WWTR1

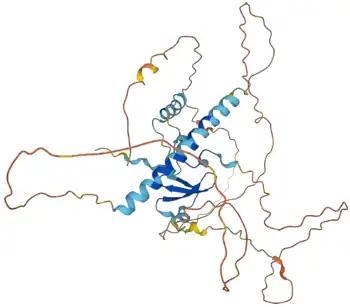
Protein structure of WWTR1 as predicted by AlphaFold.

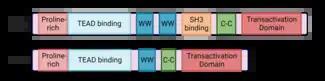
Differences in binding domains present on transcriptional coregulators, YAP and TAZ.

WWTR1 contains a proline rich region, TEAD binding motif, WW domain, coiled coil region, and a transactivation domain (TAD) containing the PDZ domain-binding motif. WWTR1 (TAZ) lacks a DNA binding domain so it can not directly drive transcription. WWTR1 exhibits conserved structural homology with another transcriptional coregulator, yes-associated protein 1 (YAP). Both YAP and TAZ are able to form homodimers and heterodimers with each other through interactions at the coil coil domain. YAP and TAZ cooperate with transcription factors to promote tissue formation. WWTR1 (TAZ) interacts with a variety of transcriptional partners, including the four TEA domain family members (TEAD1/2/3/4) through the TEAD-binding motif and several other factors containing the PPXY motif, which consists of a Proline-Proline-X (any amino acid)-Tyrosine sequence. Examples of such partners include Runx/PEBP2, AP2, C/EBP, c-Jun, Krox-20, Krox-24, MEF2B, NF-E2, Oct-4 and p73, which interact with WWTR1 via the WW domain. The transactivation domain at the C-terminal end (amino acids 165–395) was shown to be important in producing transcriptional effects.